Eugénie Cotton

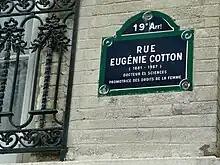
One of several streets named for Eugénie Cotton in France.

During her lifetime, Cotton received the Stalin Peace Prize, Knight of the Legion of Honor and the Gold medal from the World Peace Council.